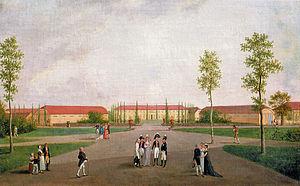
Paretz est un ancien village, aujourd'hui partie de la ville de Ketzin, à une quarantaine de kilomètres à l'ouest de Berlin. Il fait partie de l'arrondissement du Pays de la Havel dans le Brandebourg. Le Kronprinz, futur Frédéric-Guillaume III de Prusse, acquiert le domaine à la fin du XVIIIᵉ siècle et reconstruit le village, ainsi que le château, le château de Paretz, dans le style classique, pour en faire sa résidence d'été.
Le château de Paretz est un château situé à Paretz qui fait aujourd'hui partie de la ville de Ketzin dans l'arrondissement du Pays de la Havel en Allemagne, à une quarantaine de kilomètres à l'ouest de Berlin.